Food loss and waste

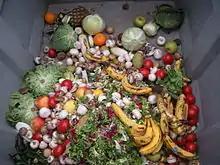
Fruit and vegetables in a dumpster, discarded uneaten

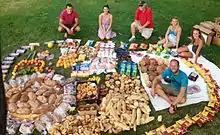
Food recovered by food waste critic Robin Greenfield in Madison, Wisconsin, from two days of recovery from dumpsters

The causes of food going uneaten are numerous and occur throughout the food system, during production, processing, distribution, retail and food service sales, and consumption. Overall, about one-third of the world's food is thrown away. A similar amount is lost on top of that by feeding human-edible food to farm animals (the net effect wastes an estimated 1144 kcal/person/day). A 2021 meta-analysis, that did not include food lost during production, by the United Nations Environment Programme found that food waste was a challenge in all countries at all levels of economic development. The analysis estimated that global food waste was 931 million tonnes of food waste (about 121 kg per capita) across three sectors: 61 percent from households, 26 percent from food service and 13 percent from retail.